Fingal Head, New South Wales

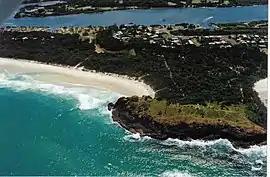
Fingal Headland and the Tweed River

Fingal Head is a village on the Tasman Sea coast in the far northeast of New South Wales, Australia, about 5 km south of the New South Wales and Queensland border. The village is often just called Fingal. The headland and the small off-shore Island (Cook Island) were first sighted by James Cook about 17:00 on 16 May 1770 (log date and time). At the time of the 2021 census, Fingal Head had a population of 592 people.